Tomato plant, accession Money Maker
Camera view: vertical (180 deg); turntable rotation: 150 degrees
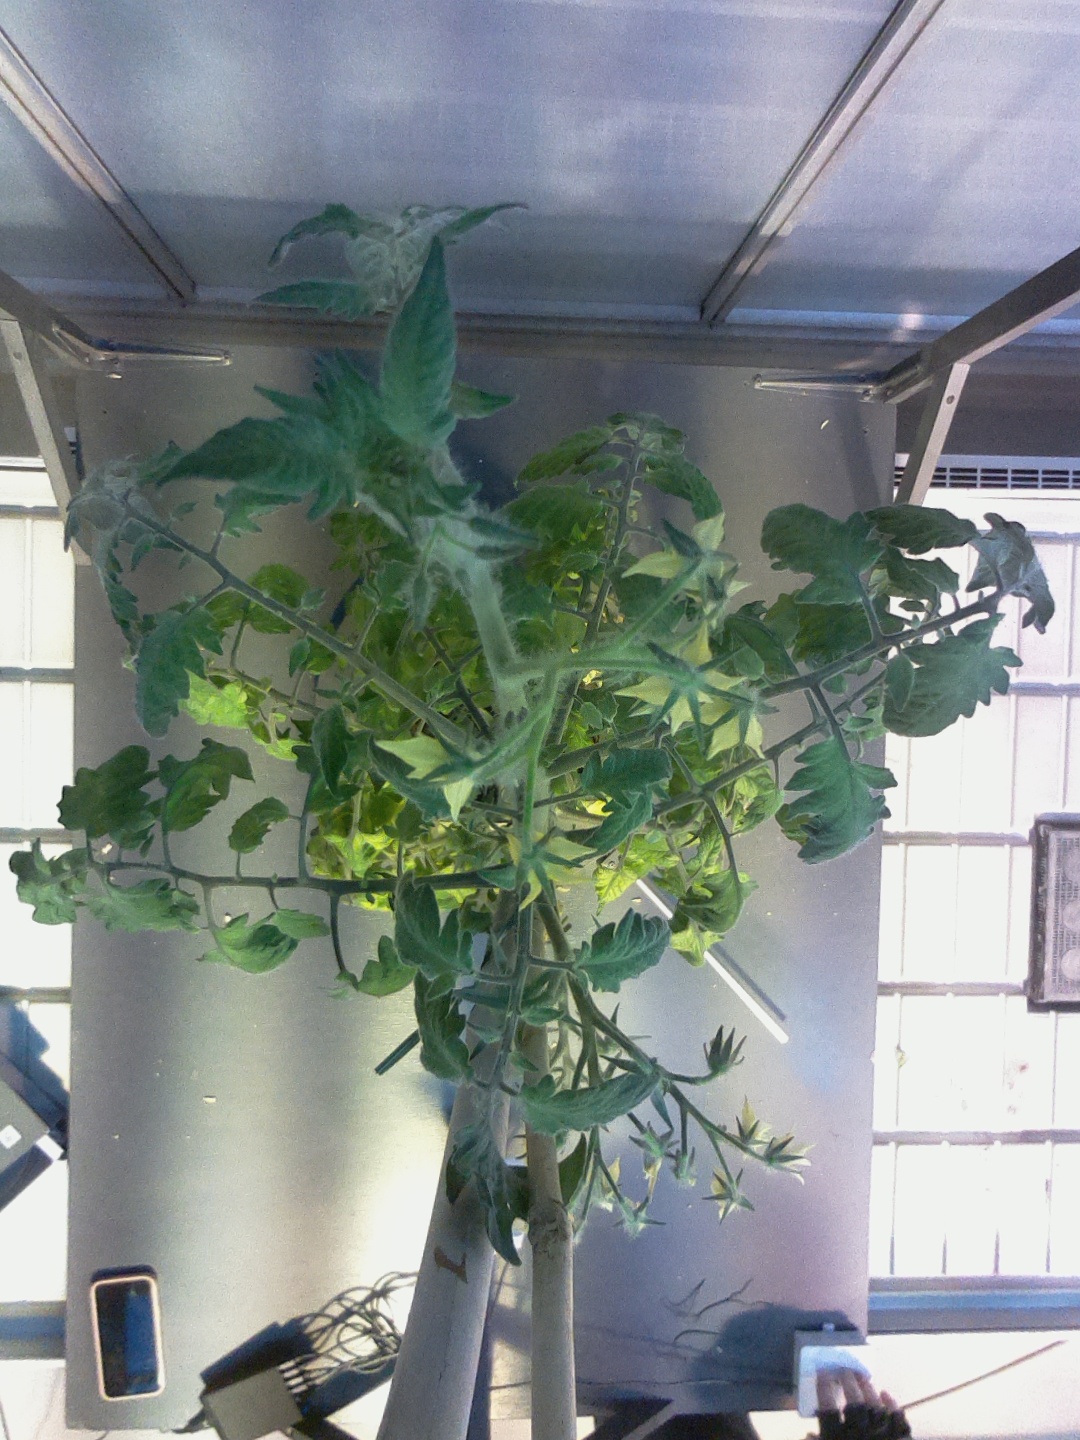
BBCH growth stage 70: Fruits at the main stem or branches visibles